Proper right and proper left

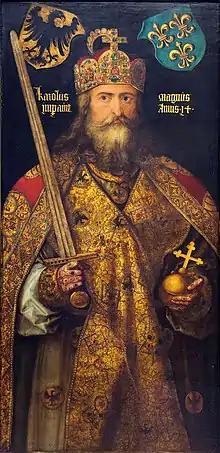
Charlemagne holds a sword in his proper right hand, on the "viewer's left", and an orb in his proper left hand, on the "viewer's right".

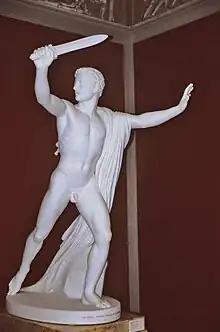
Statue holding a sword in its proper right hand

Proper right and proper left are conceptual terms used to unambiguously convey relative direction when describing an image or other object. "Proper" comes from a Latin word meaning "one's own"; the "proper right" hand of a figure is the hand that would be regarded by that figure as its own right hand. In a frontal representation, that appears on the left as the viewer sees it, creating the potential for ambiguity if the hand is just described as the "right hand".